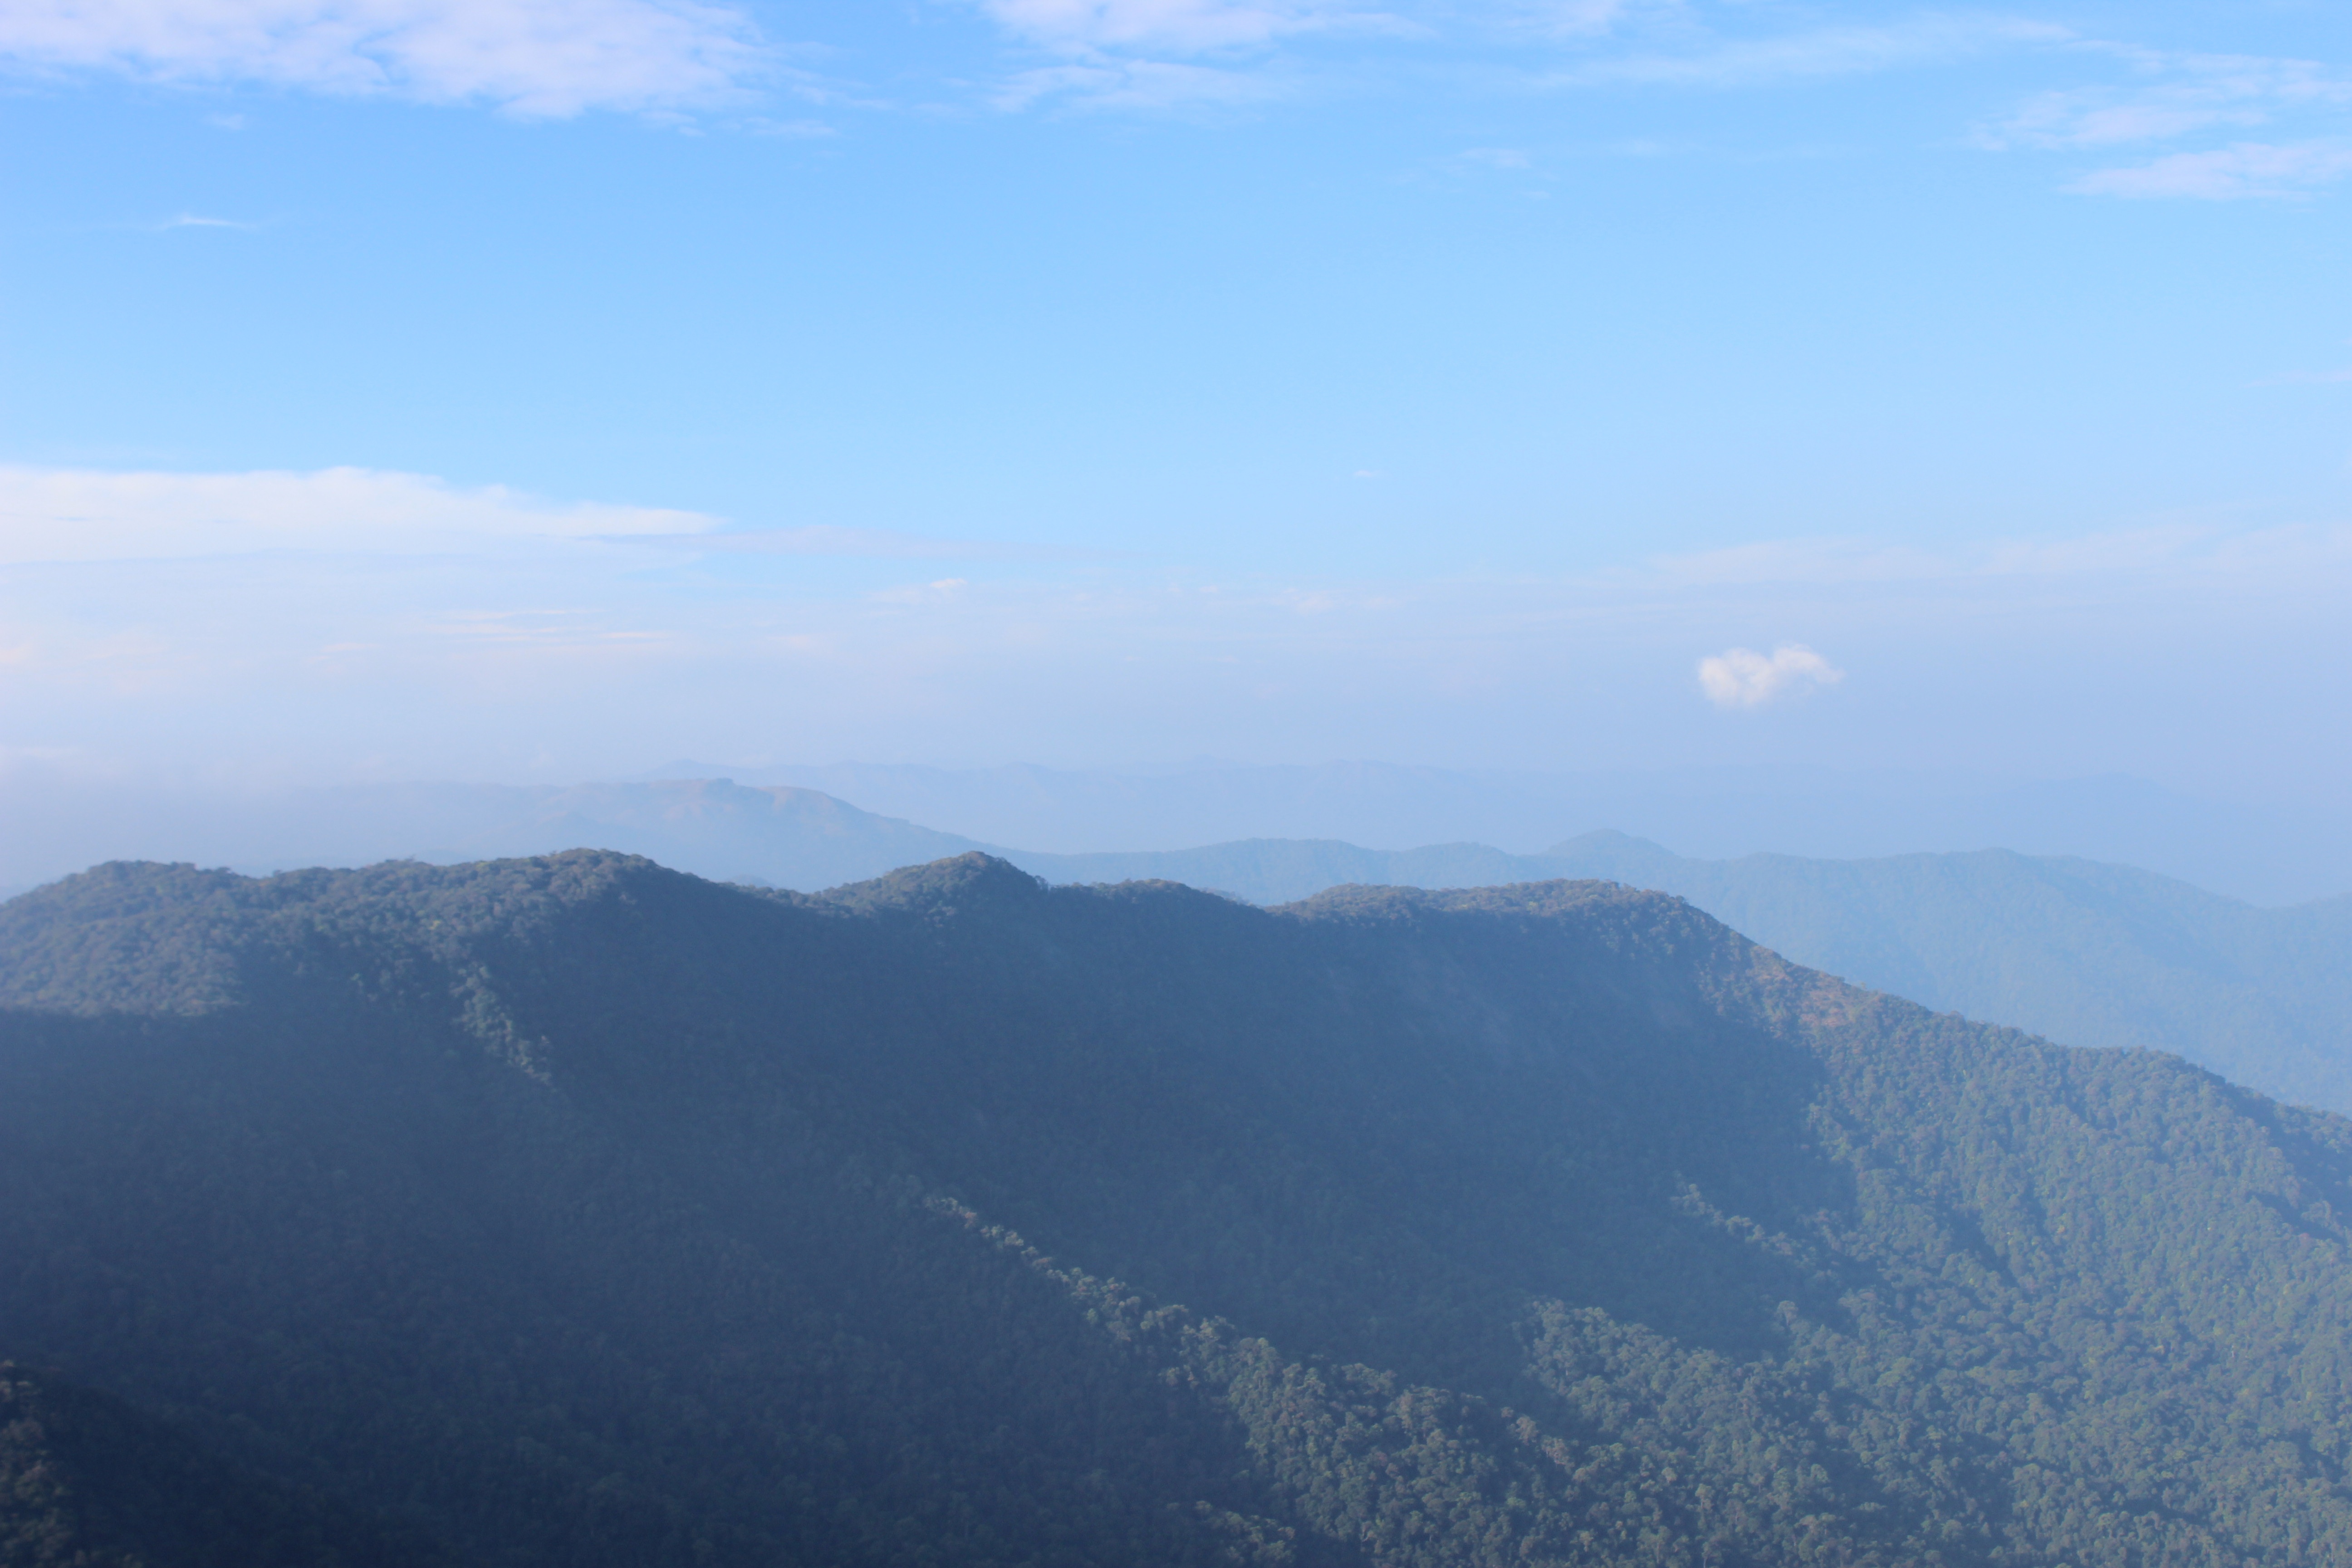
horizon, mountain, sky, hill, mountain range, ridge, summit, alps, plateau, landform, geographical feature, atmospheric phenomenon, atmosphere of earth, mountainous landforms